Ludger Pistor

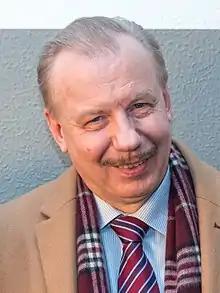
Pistor in 2018

Born in Recklinghausen, Pistor has played many roles in numerous German-language films and TV productions. He has also appeared in English-language films including the Academy Award-winning "Schindler's List" and the 2006 James Bond film "Casino Royale" as the Swiss banker Mendel.